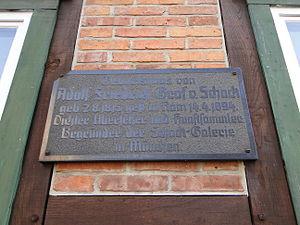
Le comte Adolf Friedrich von Schack est un poète et historien de l'art et de la littérature allemand qui fut un grand collectionneur ; sa collection a été léguée à la Couronne à sa mort en 1894. C'est l'origine de la Schackgalerie de Munich.